Roman ovens of the Fornaca

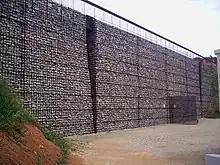
Catalonia VilassarDeDalt FornsRomansFornaca RecinteExterior

The Roman ovens of the Fornaca are ancient Roman structures in the archaeological site of Fornaca at Vilassar de Dalt, Catalonia, Spain. They were used for the industrial production of large ceramic materials. Based on their typology, the materials found in the excavation, and study of their magnetic properties, archaeologists have dated the ovens 1 and 2 to the 1st and 2nd centuries AD.